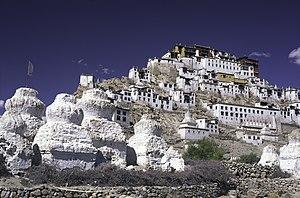
L'Inde, officiellement la république de l'Inde, est un pays d'Asie du Sud qui occupe la majeure partie du sous-continent indien. Sa capitale est New Delhi. L'Inde est le deuxième pays le plus peuplé et le septième pays le plus grand du monde. Le littoral indien s'étend sur plus de sept mille kilomètres. Le pays a des frontières communes avec le Pakistan au nord-ouest, la Chine au nord et à l'est-nord-est, le Népal au nord-est, le Bhoutan, le Bangladesh et la Birmanie à l'est-nord-est. Sur l'océan Indien, l'Inde est à proximité des Maldives au sud-sud-ouest, du Sri Lanka au sud et de l'Indonésie au sud-est. L'Inde revendique également une frontière avec l'Afghanistan au nord-ouest. L'Inde dispose de l'arme nucléaire depuis 1974 après avoir fait des essais officiels.